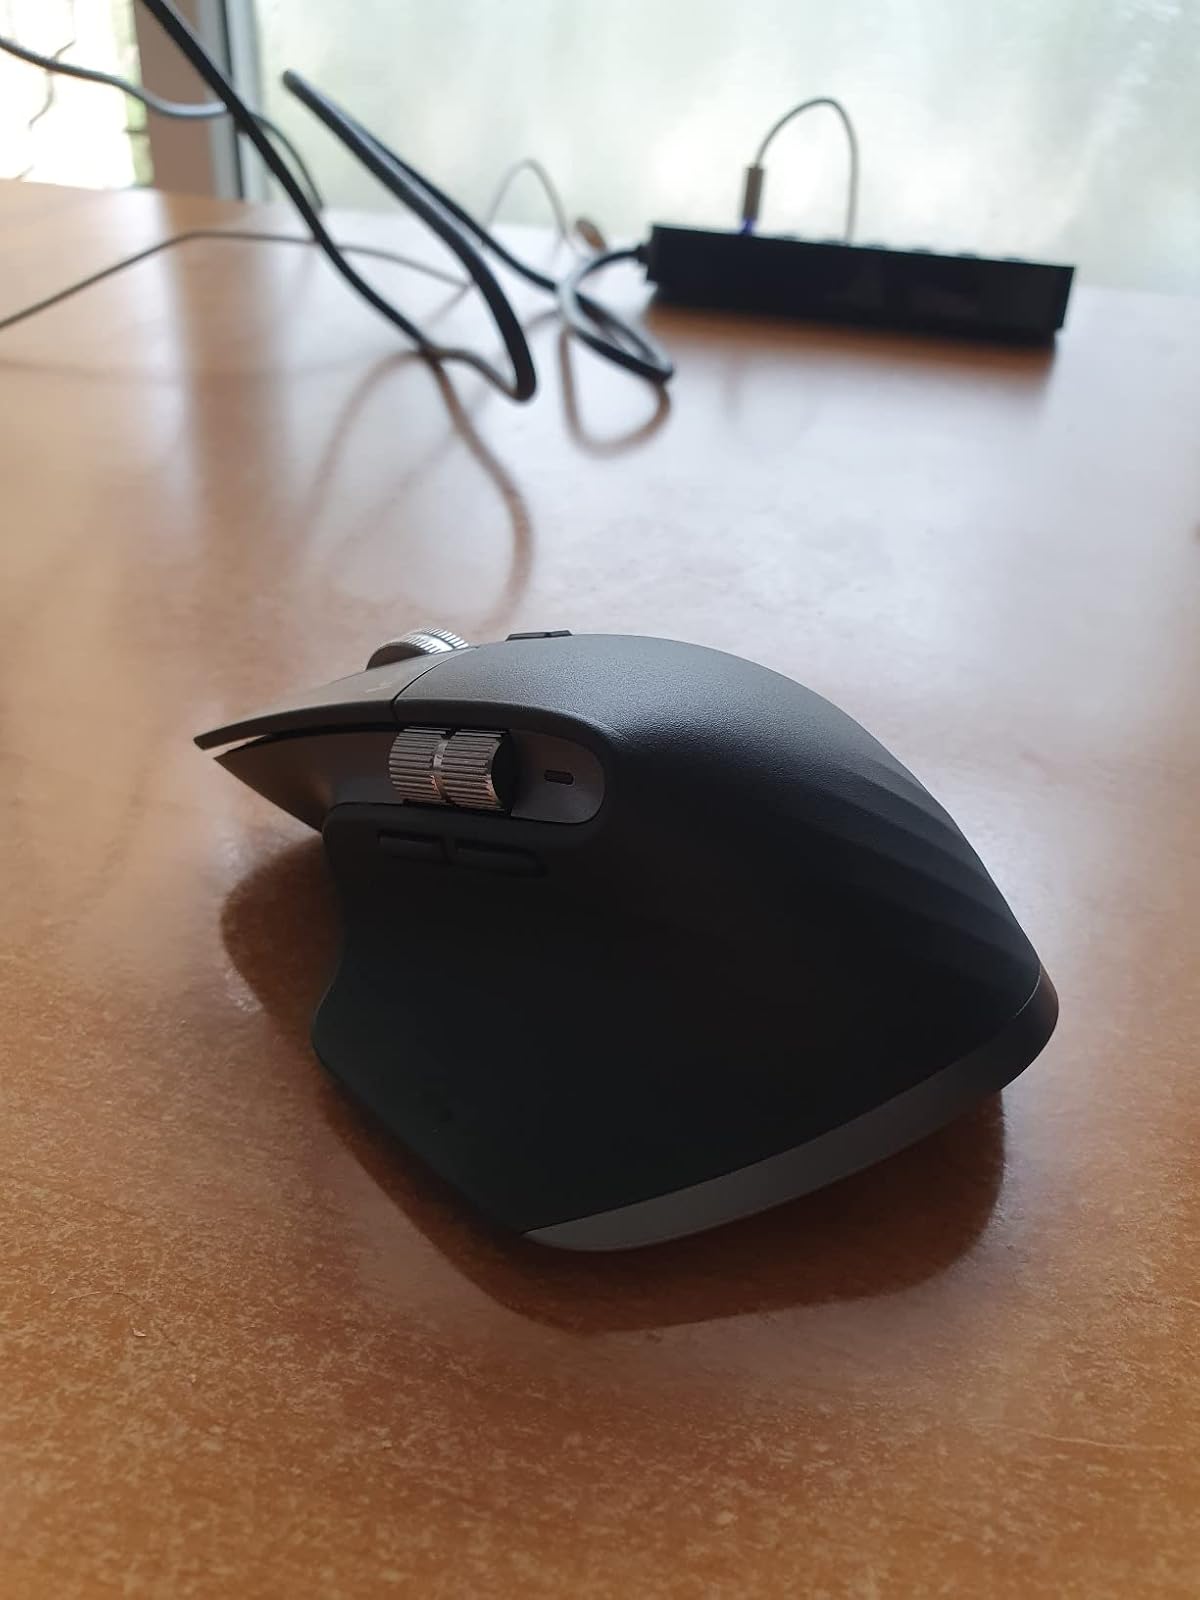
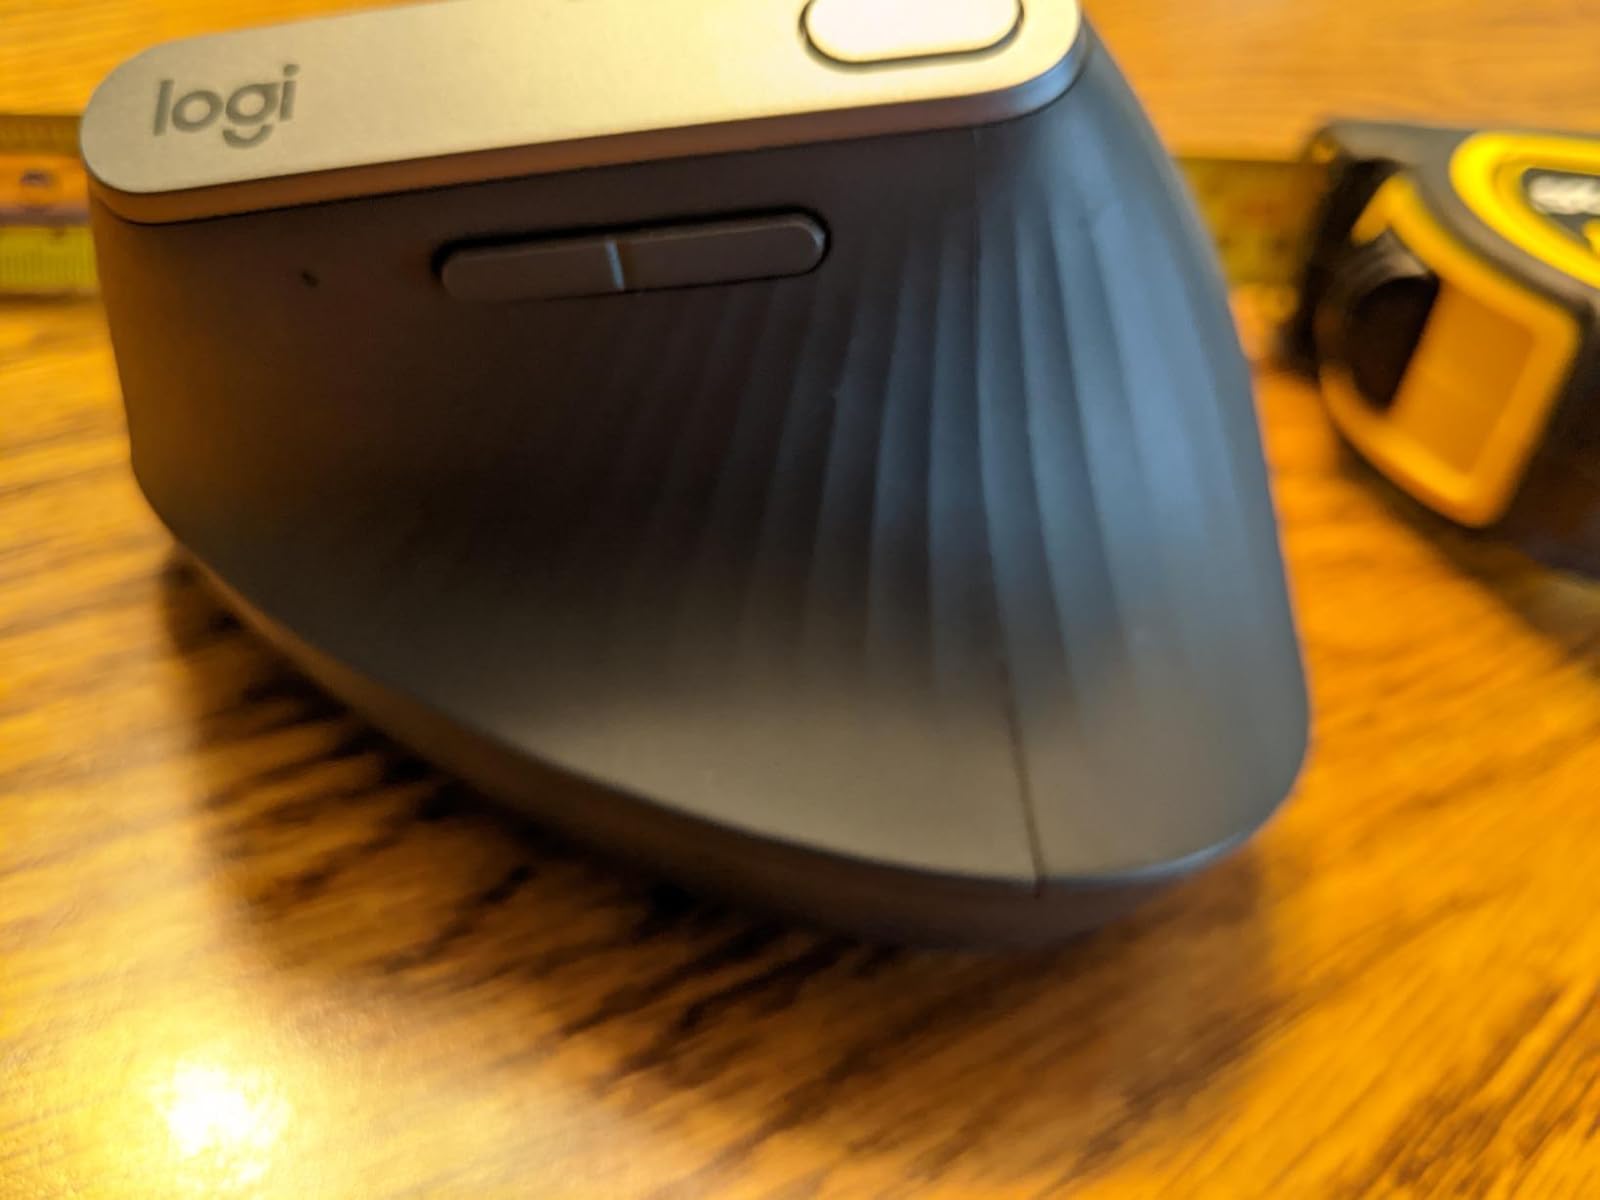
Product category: mouse
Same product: no